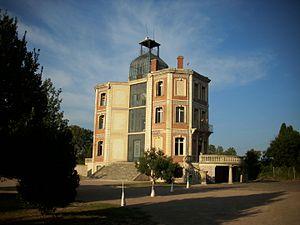
Photographie de l'extérieur de la Maternité Suisse d'Elne.
Cet article recense les monuments historiques des Pyrénées-Orientales, en France.
Le château d'en Bardou, ou maternité suisse d'Elne, est un château situé à Elne, dans le département français des Pyrénées-Orientales. Construit en 1901 et 1902 par l'industriel Eugène Bardou, le château est principalement connu pour avoir été une maternité gérée par la Croix-Rouge suisse entre 1939 et 1944, dans laquelle sont nés de nombreux enfants de femmes déportées ou exilées à cause de la Retirada ou la Seconde Guerre mondiale.